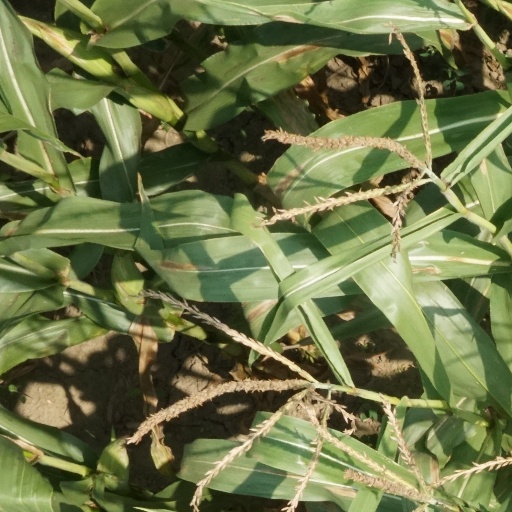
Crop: maize; corn